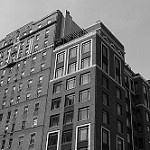
Label: B & W